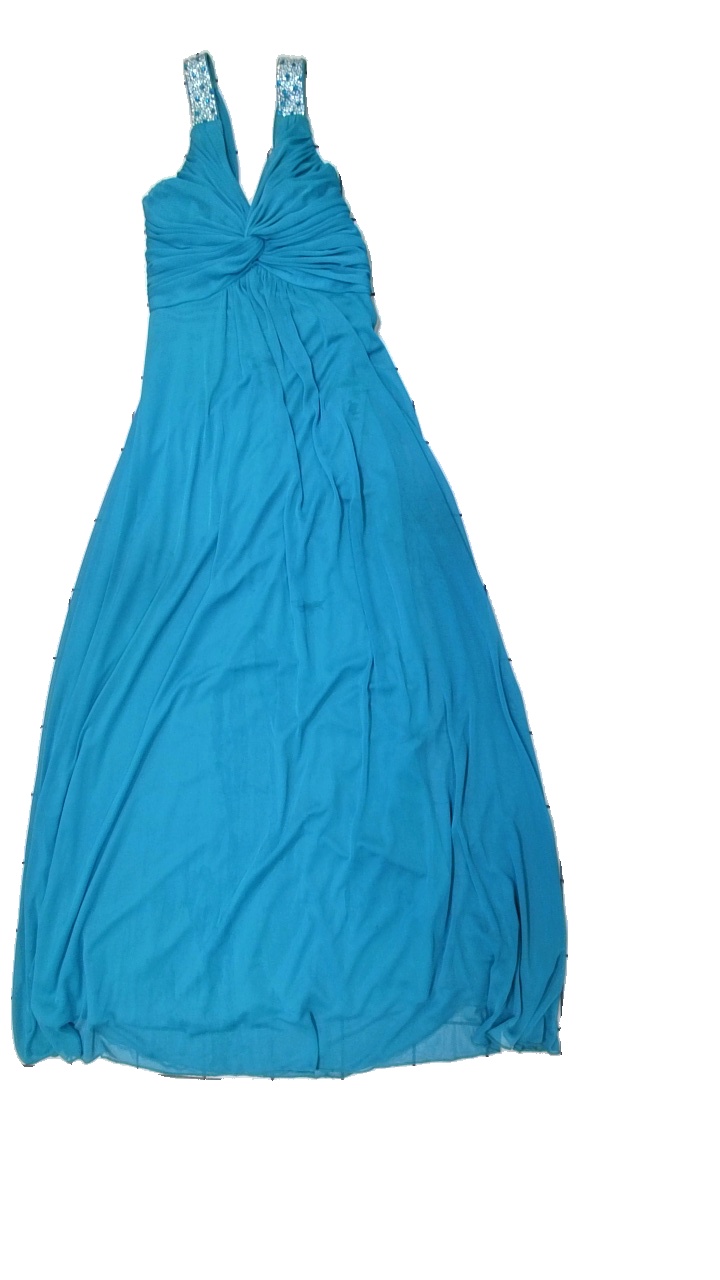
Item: Dress (Ladies)
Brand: Dollar
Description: lång klänning med glitter
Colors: Turquoise
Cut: V-collar
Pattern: Glitter
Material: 100% polyester
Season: Summer
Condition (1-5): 3
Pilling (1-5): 5
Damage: väldigt smutsigt
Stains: Major
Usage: Recycle
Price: <50